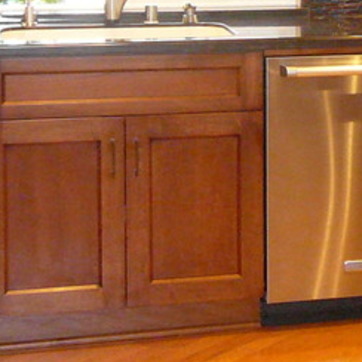
Material: wood